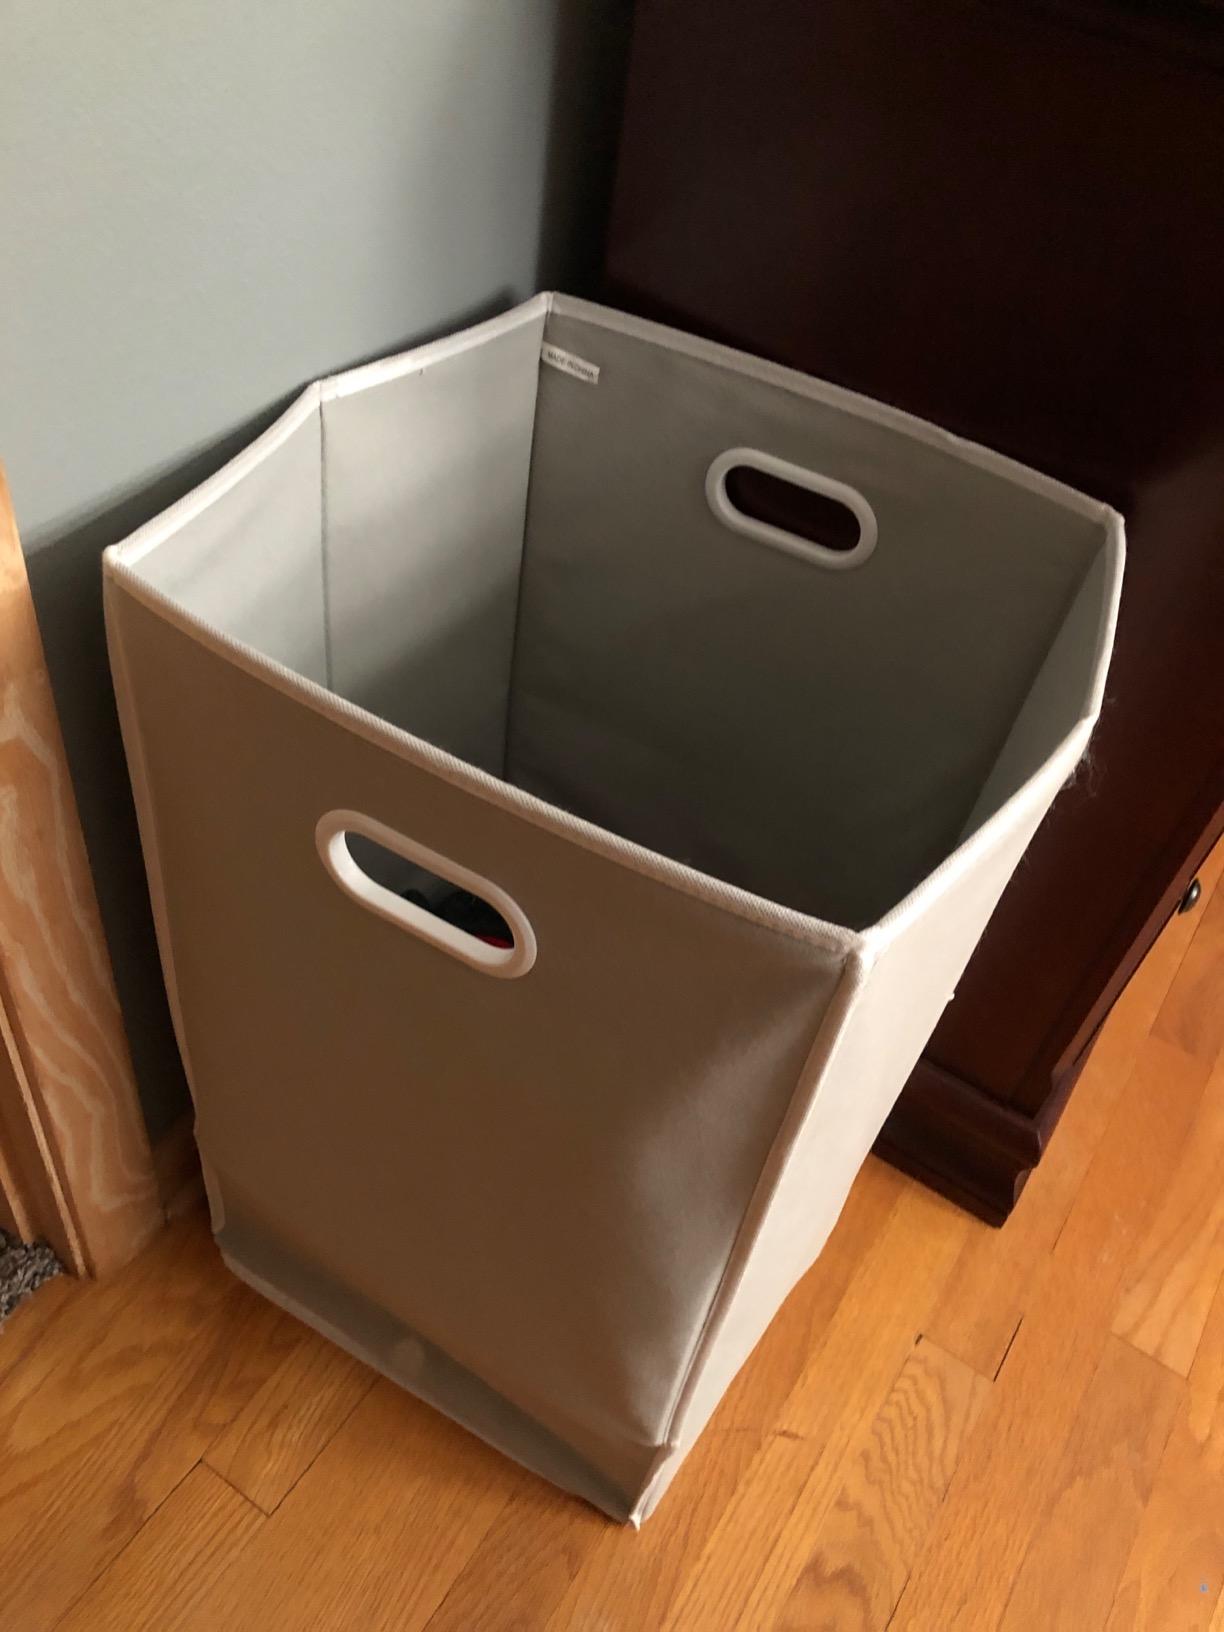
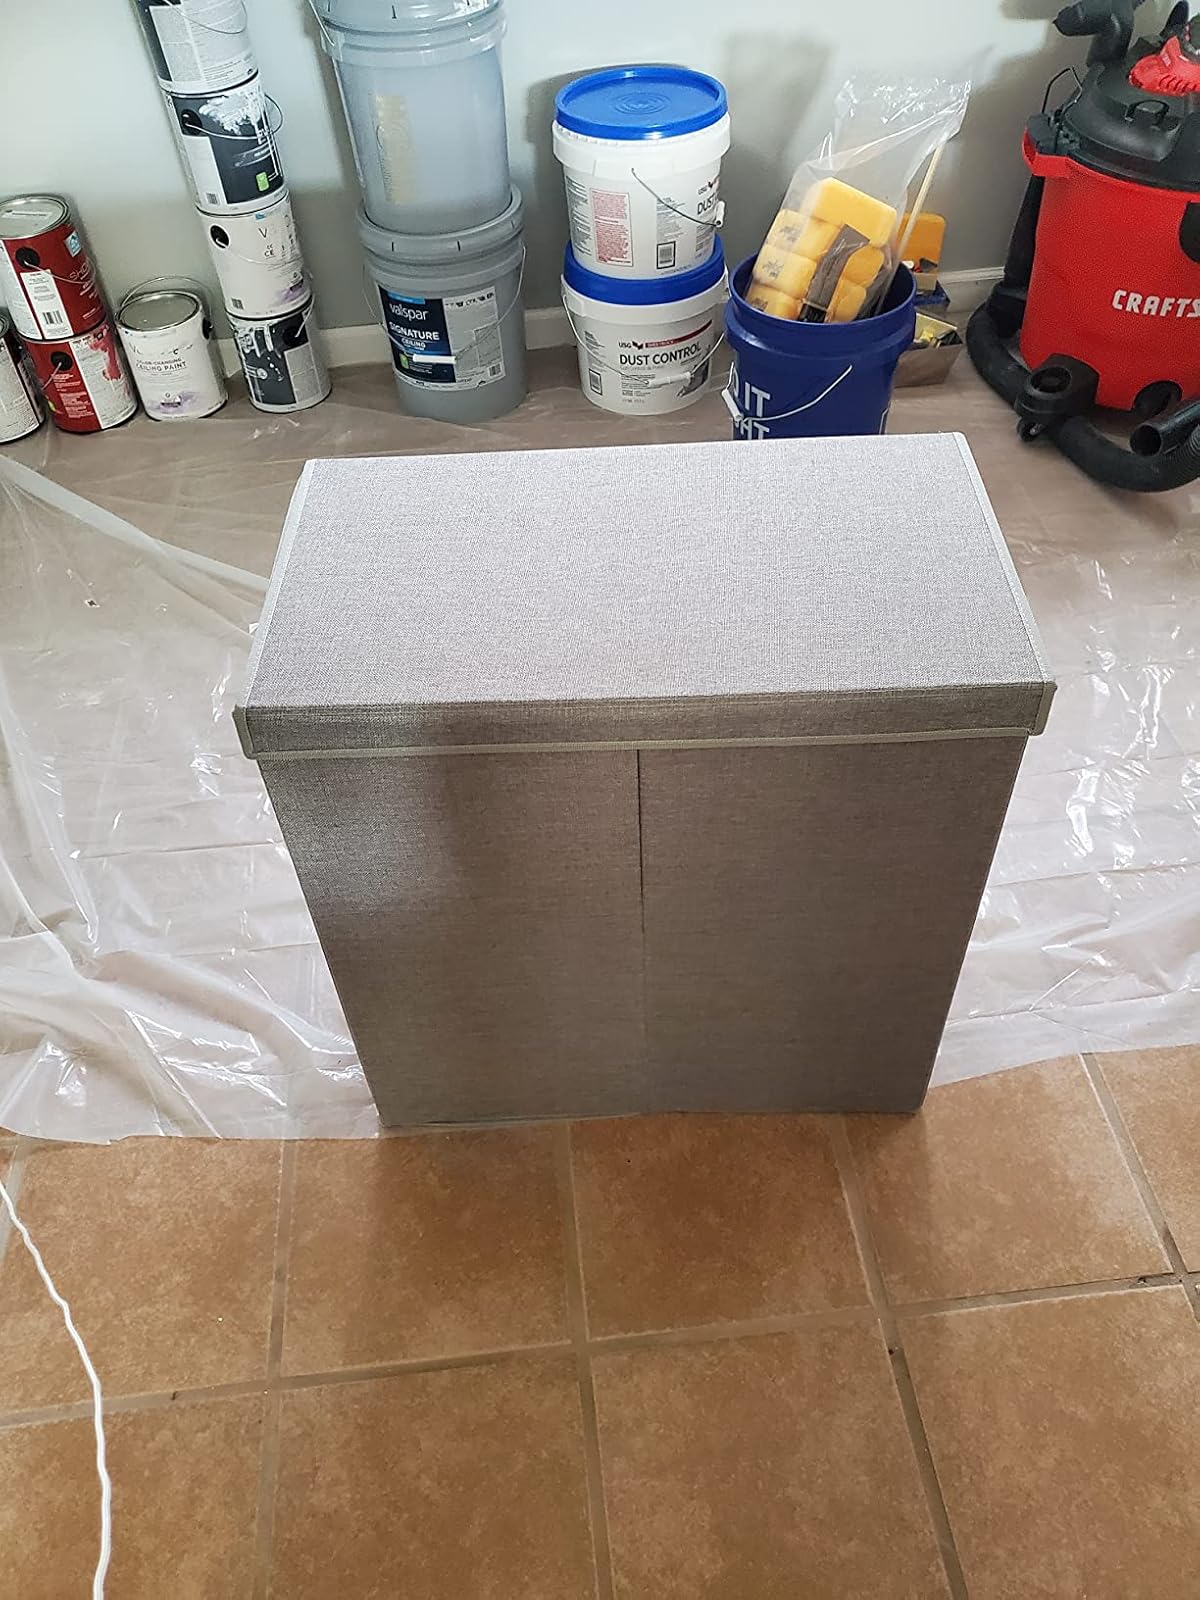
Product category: items_hamper
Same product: no